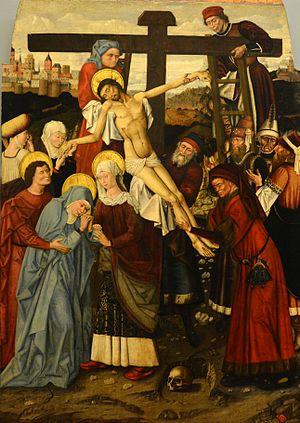
Alessandro Scarlatti est l'un des principaux compositeurs de musique baroque et l'un des premiers grands musiciens classiques.
Le Stabat Mater est une œuvre musicale religieuse composée pour deux voix, deux violons et basse continue, par Alessandro Scarlatti en 1724, sur une commande des Franciscains, les Chevaliers de la vierge des douleurs de l'église San Luigi de Naples pour le Carême.